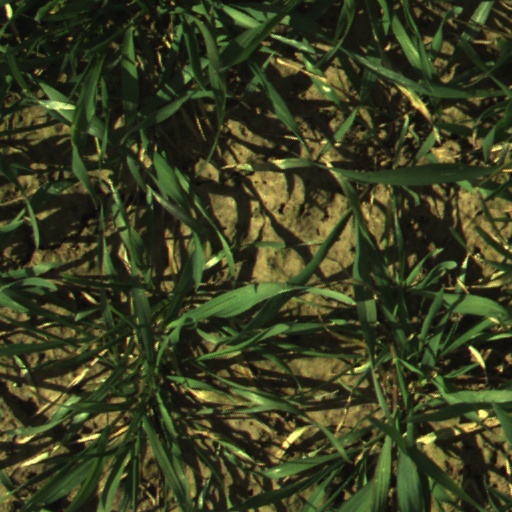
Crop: wheat